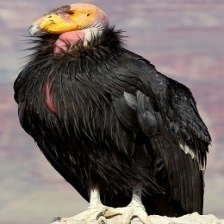
Species: CALIFORNIA CONDOR
Scientific name: GYMNOGYPS CALIFORNIANUS
ImageNet parent category: vulture